Anachronism in Middle-earth

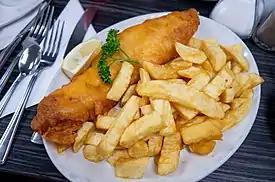
Sam Gamgee thinks of the modern dish of fish and chips (1860s shops in England) while journeying to Mordor.

Fimi comments that this applies both to the style of language used by the hobbits, and to their material culture of "umbrellas, camping kettles, matches, clocks, pocket handkerchiefs and fireworks", all of which are plainly modern, as are the fish and chips that Sam Gamgee thinks of on his journey to Mordor. Most striking, in her view, however, is Tolkien's description of the enormous dragon firework at Bilbo's party which rushed overhead "like an express train". Tolkien's drawing of the hall of Bilbo's home, Bag End, shows both a clock and a barometer (mentioned in an early draft), and he had another clock on his mantelpiece. To arrange a party, the hobbits rely on a daily postal service. The effect, the scholars agree, is to bring the reader comfortably into the ancient heroic world.